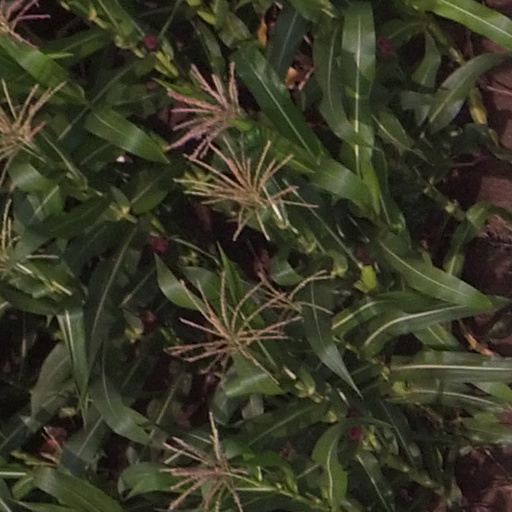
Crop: maize; corn